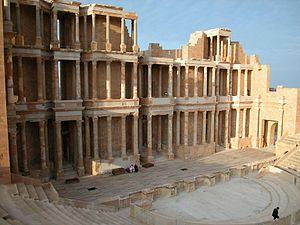
Site archéologique de Sabratha (Libye) Español: Sitio arqueológico de Sabratha 日本語: サブラータの古代遺跡 中文: 萨布拉塔考古遗址